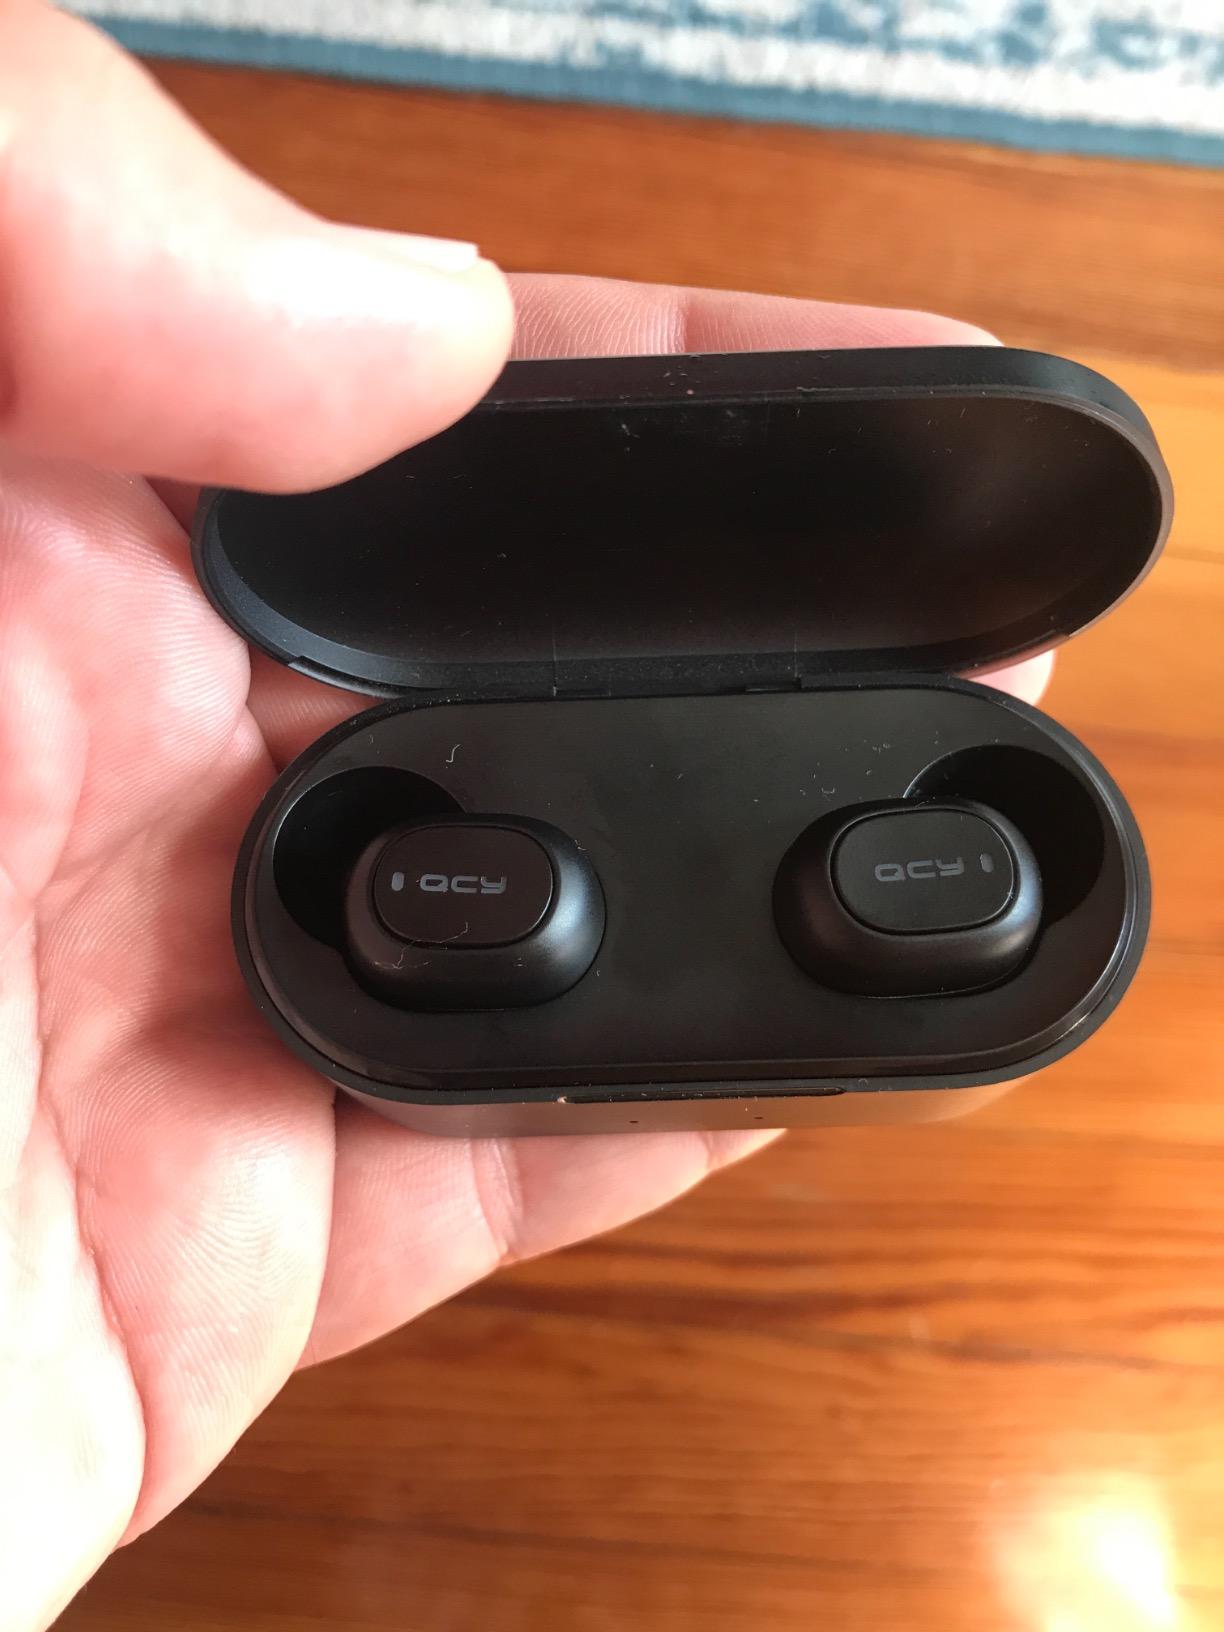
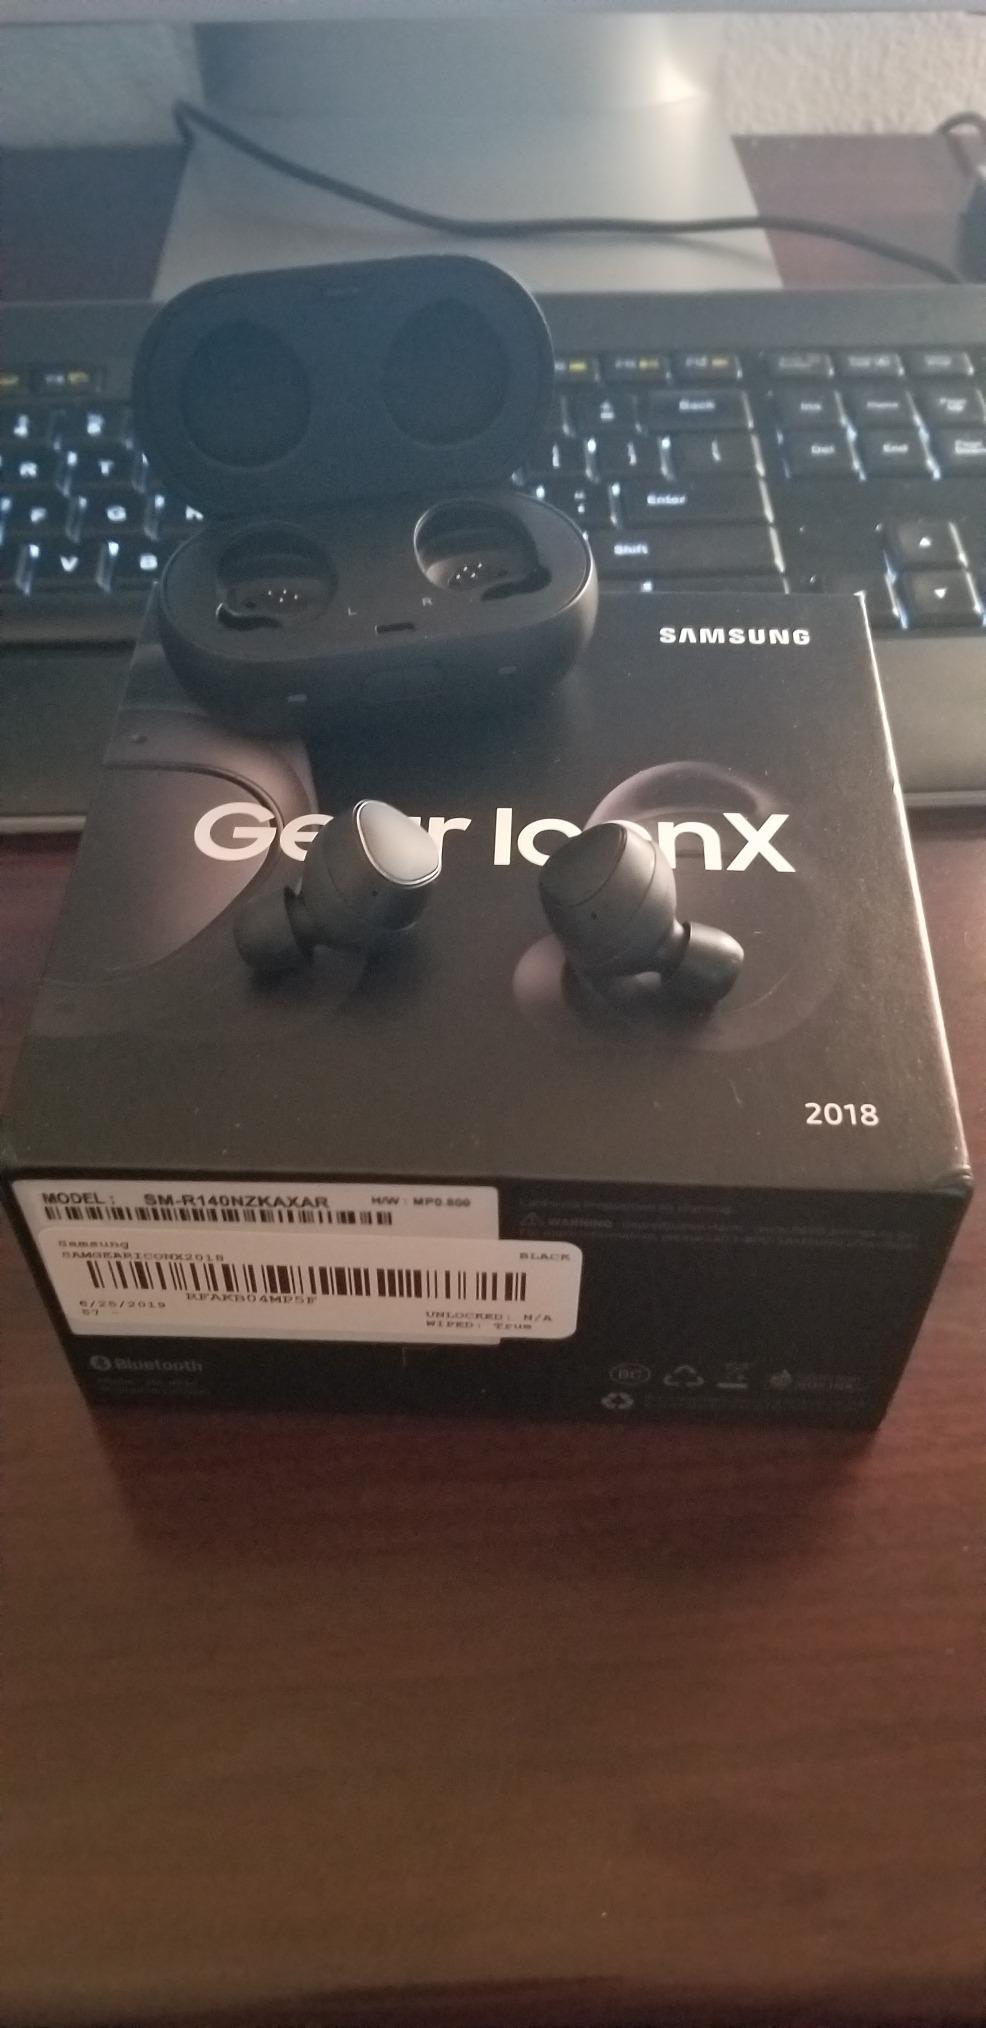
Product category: earbuds
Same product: no